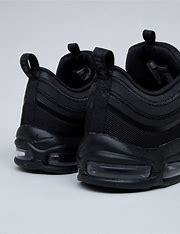
Brand: Nike
Model: Air Max 97 Ultra 17